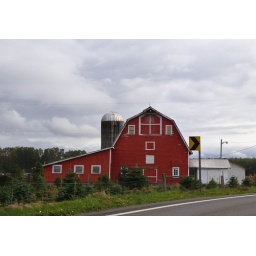
Red barn on a rural road in Washington State.